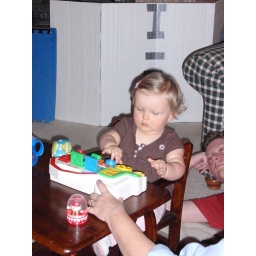
11.23.08 Mroczkowski Thanksgiving - Libby sitting in a big girl chair